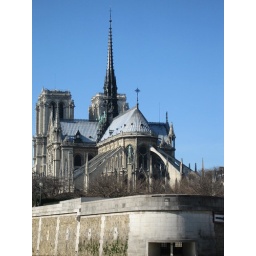
From one of the river trip boats. Glorious weather and a freakishly high water level in the Seine.